Tralee Speedway

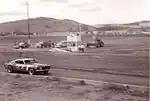
Mike Clyne's Ford Mustang racing down main straight at Tralee

In the 1974 the track was surfaced with bitumen. This changed the nature of the racing, producing faster lap speeds but less exciting racing. It also restricted the classes of racing that could be held at the speedway, and a motorcycle track was built into the infield so that bikes were still able to run at the speedway. With crowds not as big as hoped, the bitumen was dug up after the 1977/78 season and the track reverted to a clay surface, suitable for cars but still not for bikes which still used the infield track until that was removed in 1980. Following the removal of the infield track, bikes raced on the main track.